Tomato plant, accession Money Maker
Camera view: tilt-top (135 deg); turntable rotation: 210 degrees
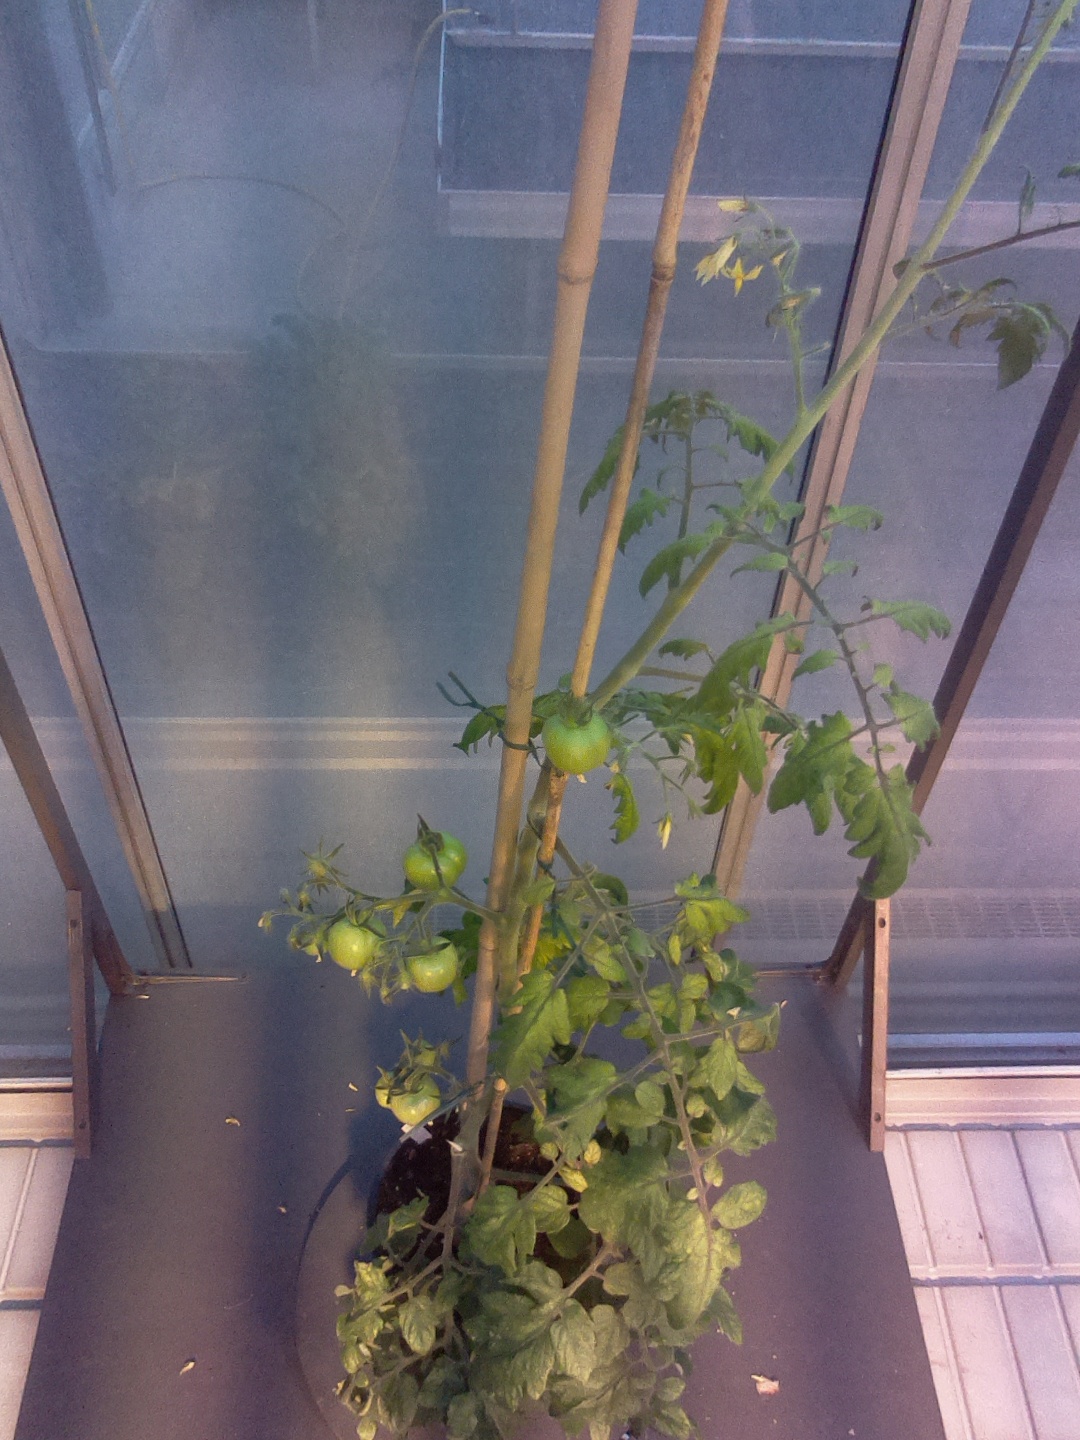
BBCH growth stage 75: 50%-60% of final fruit size